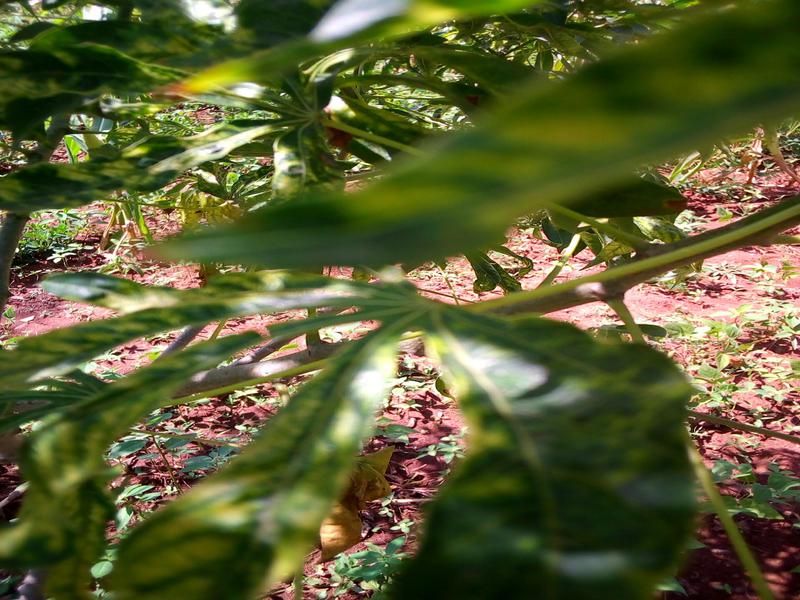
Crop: cassava
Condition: mosaic_disease